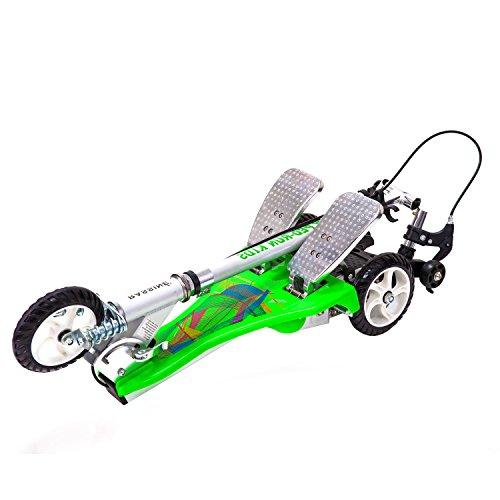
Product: Ped-Run Kids Pedaling Scooter - Exercise While Having Fun
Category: Sports & Outdoors | Outdoor Recreation | Skates, Skateboards & Scooters | Scooters & Equipment | Scooters | Kick Scooters
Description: Health: rider propels scooter at safe Variable speeds with up and down motion on pedals, similar to stair-climber up to maximum speed of 10 mph.
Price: $103.44
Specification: Product Dimensions:         29 x 11 x 40 inches ; 14.8 pounds    |Shipping Weight: 18 pounds (View shipping rates and policies)|Domestic Shipping: Item can be shipped within U.S.|International Shipping: This item can be shipped to select countries outside of the U.S.  Learn More|ASIN: B00D162DGO|Item model number: PRK-GN|    #588    in Kick Scooters